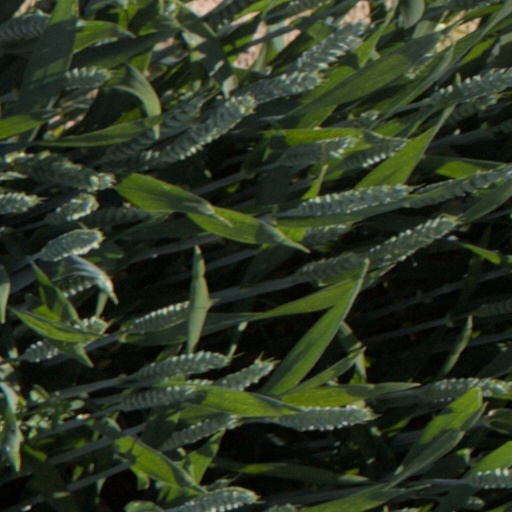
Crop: wheat